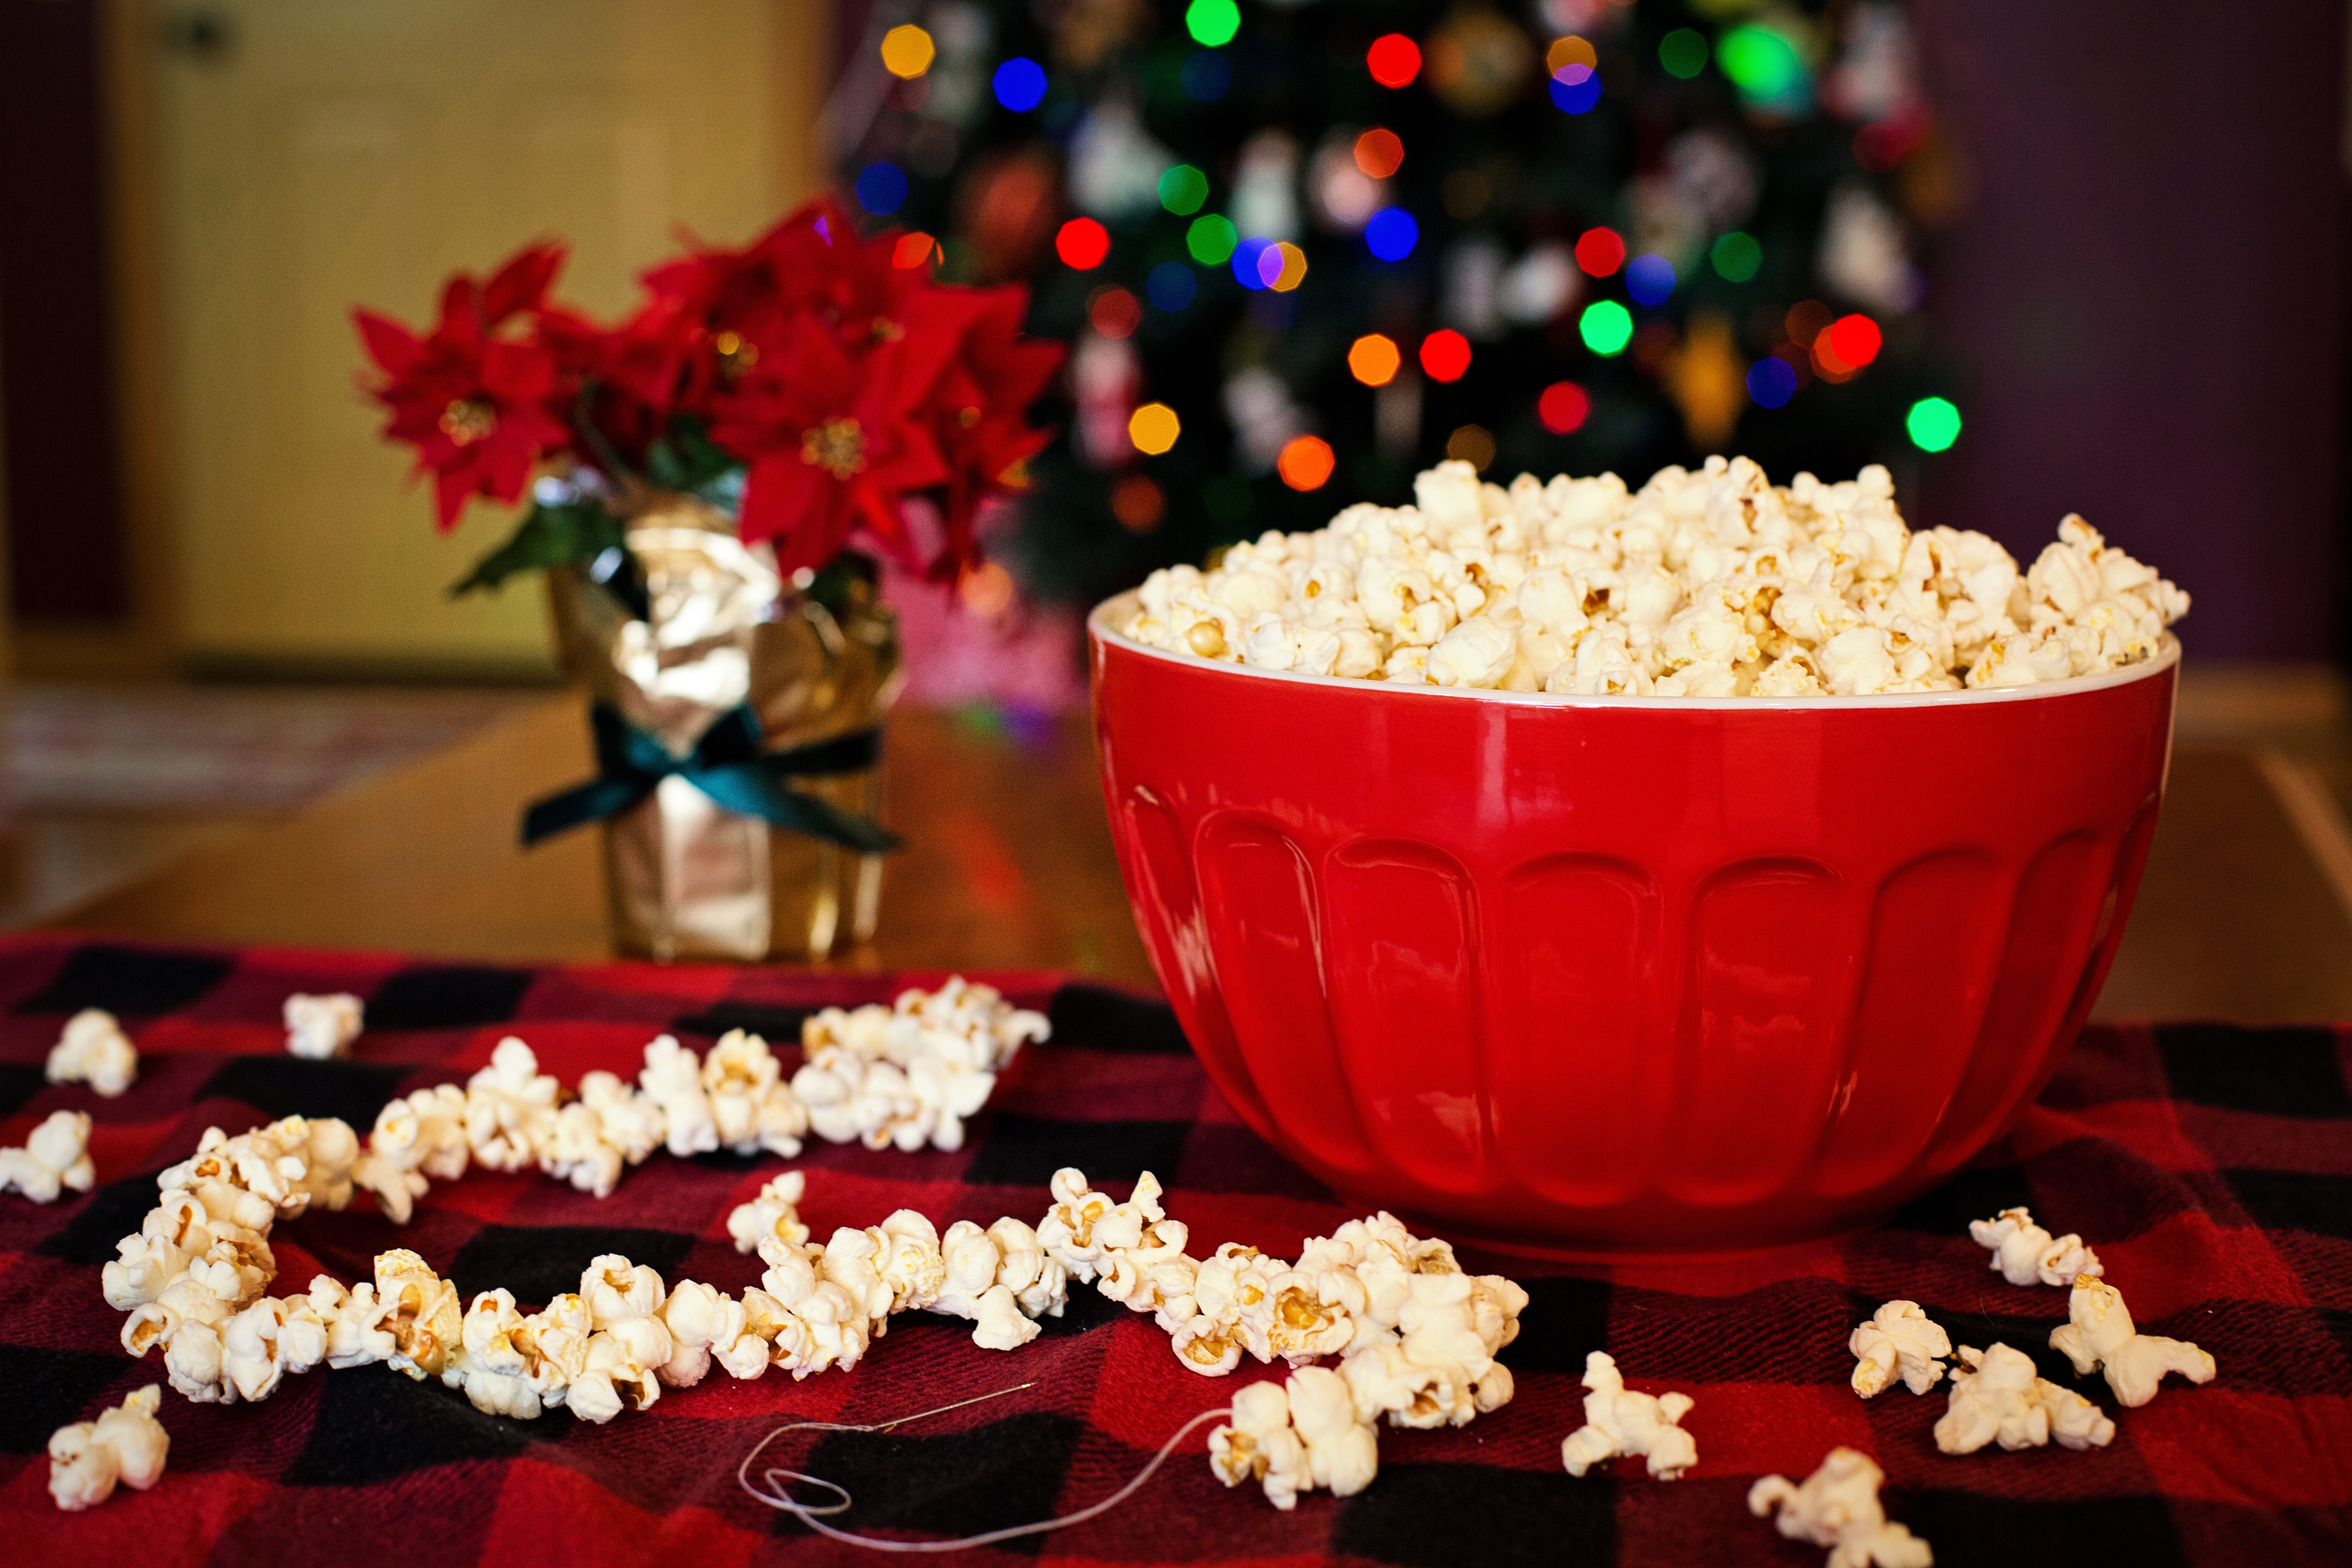
tree, string, meal, food, corn, holiday, christmas, dessert, popcorn, traditional, old fashioned, snack food, stringing popcorn